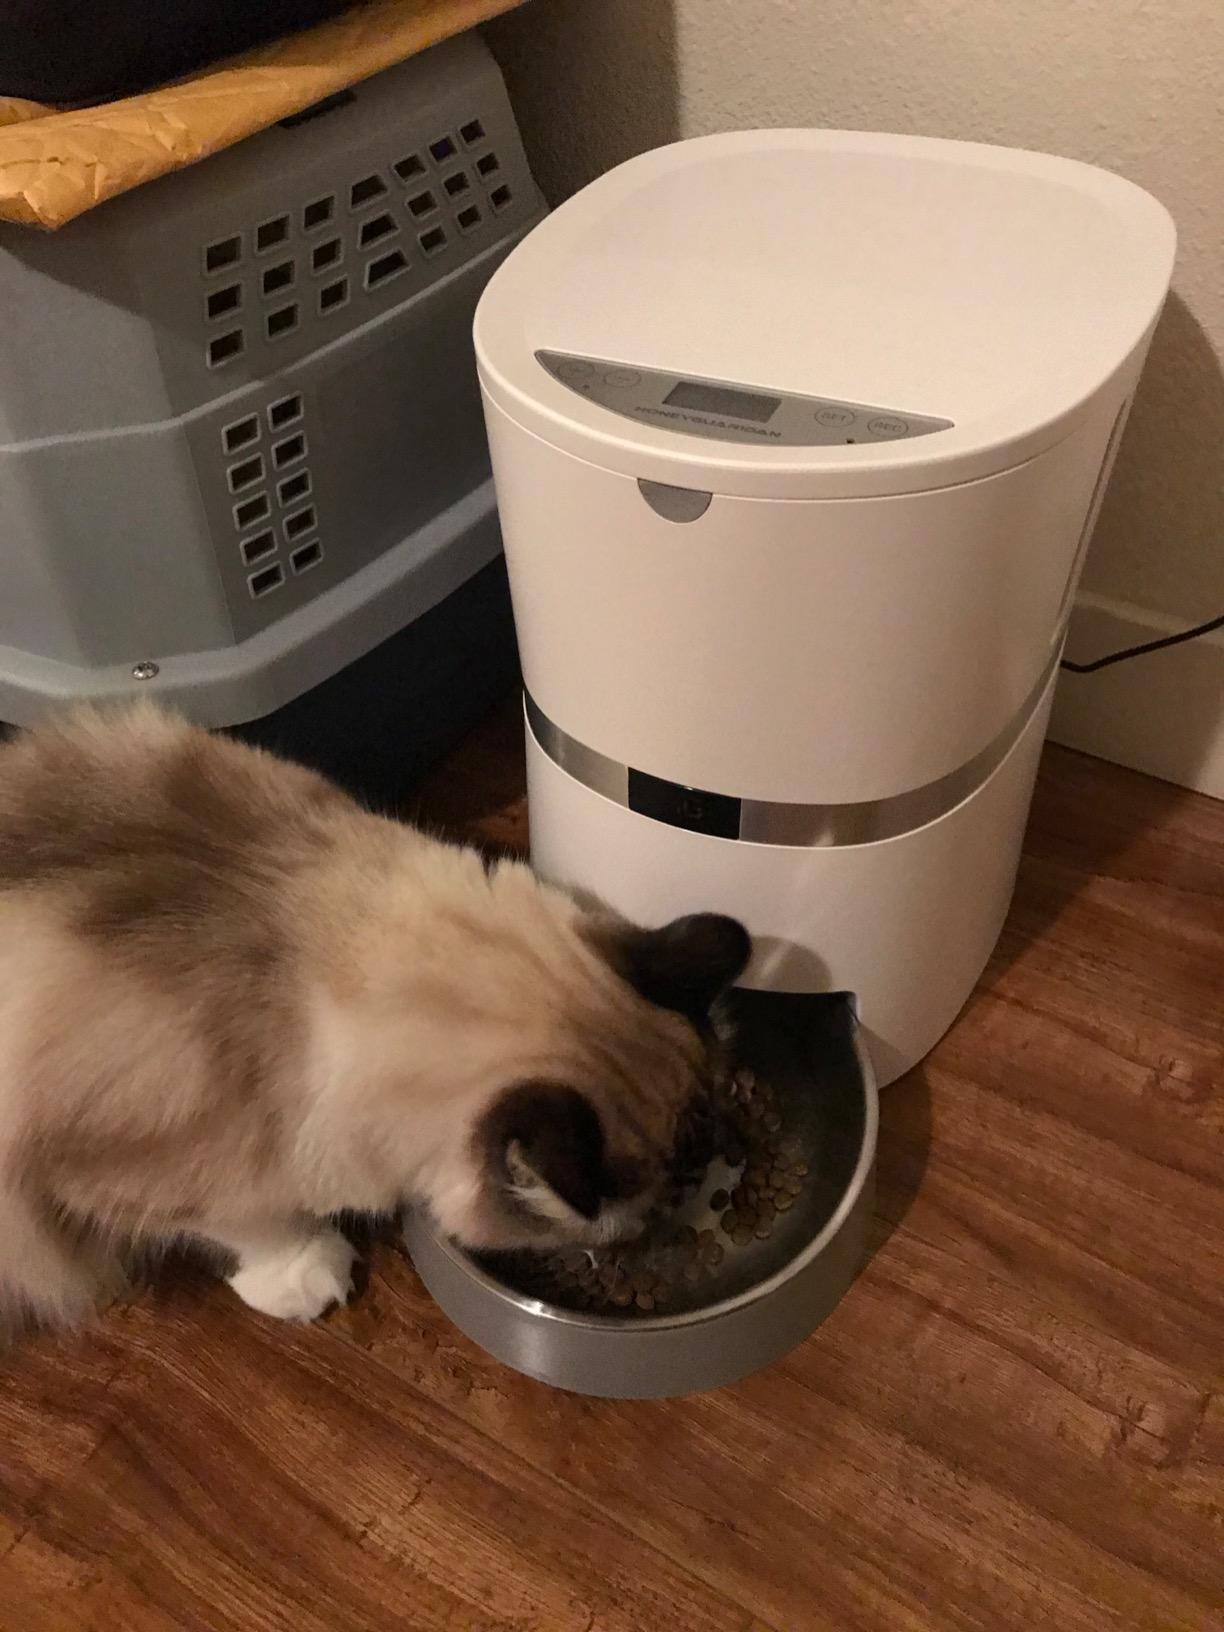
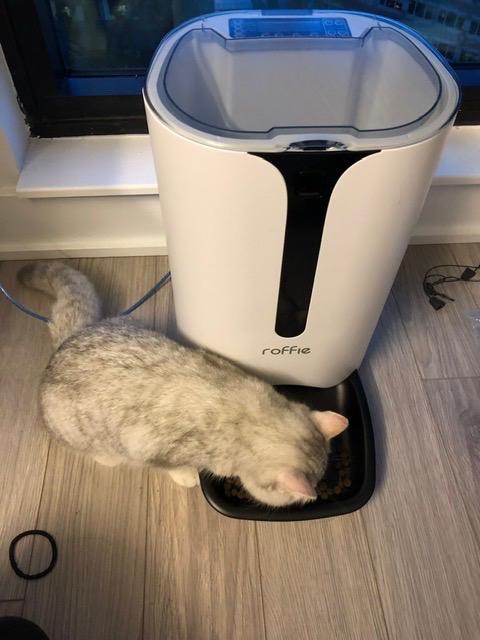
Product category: items_feeder
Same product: no